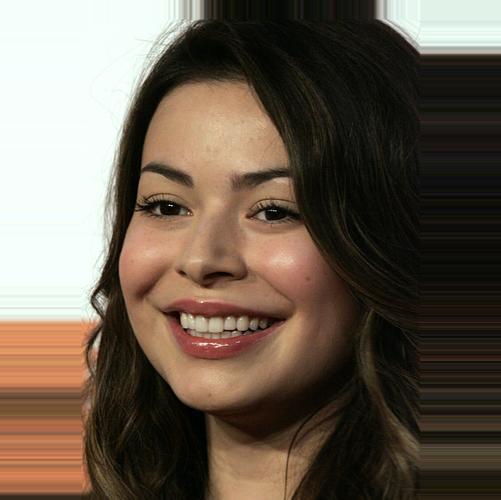
Age: 19